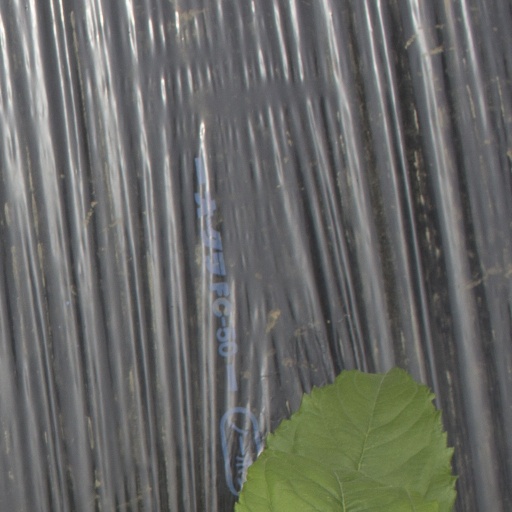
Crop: Jerusalem artichoke